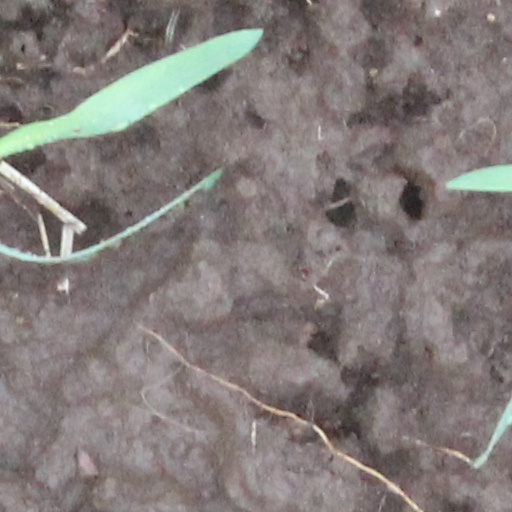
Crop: wheat